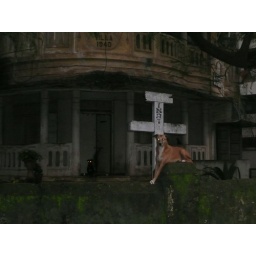
This dog always has the most interesting perches in the early morning at this house near our apartment.